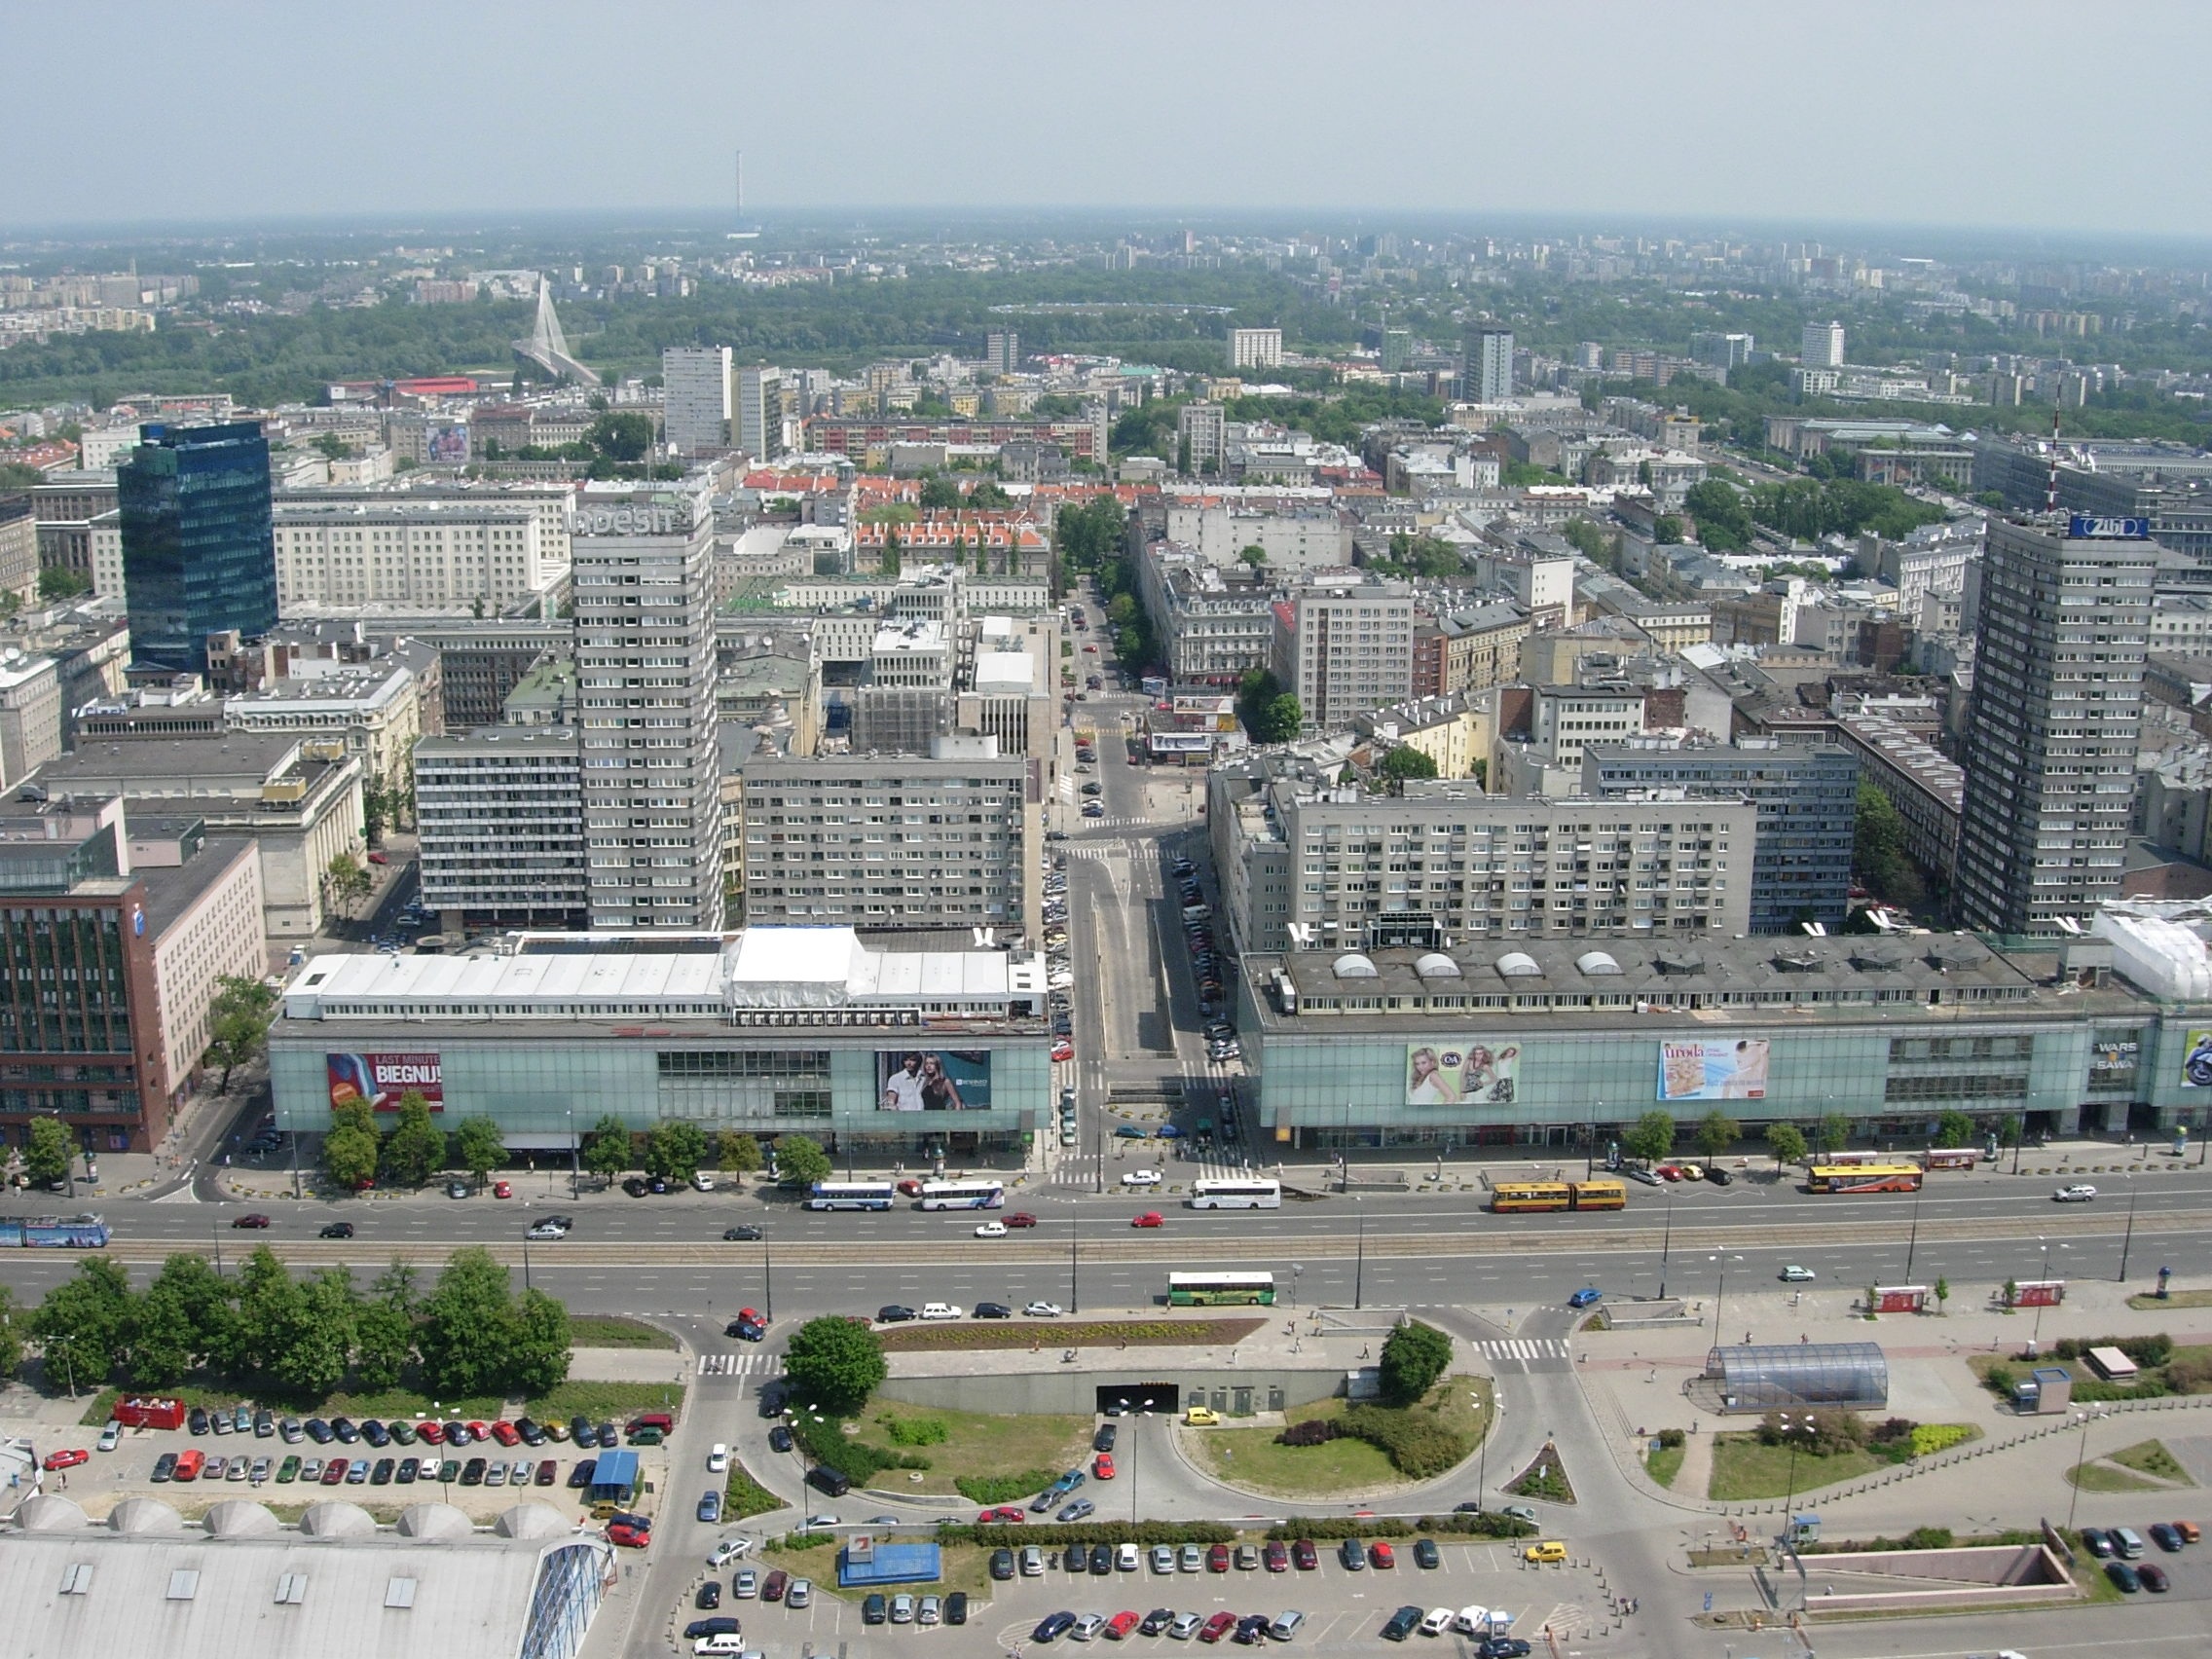
landscape, architecture, skyline, city, skyscraper, cityscape, panorama, downtown, suburb, tower, stadium, tower block, buildings, poland, vistas, superstructure, warsaw, metropolis, neighbourhood, bird's eye view, aerial photography, the city centre, urban area, residential area, human settlement, metropolitan area